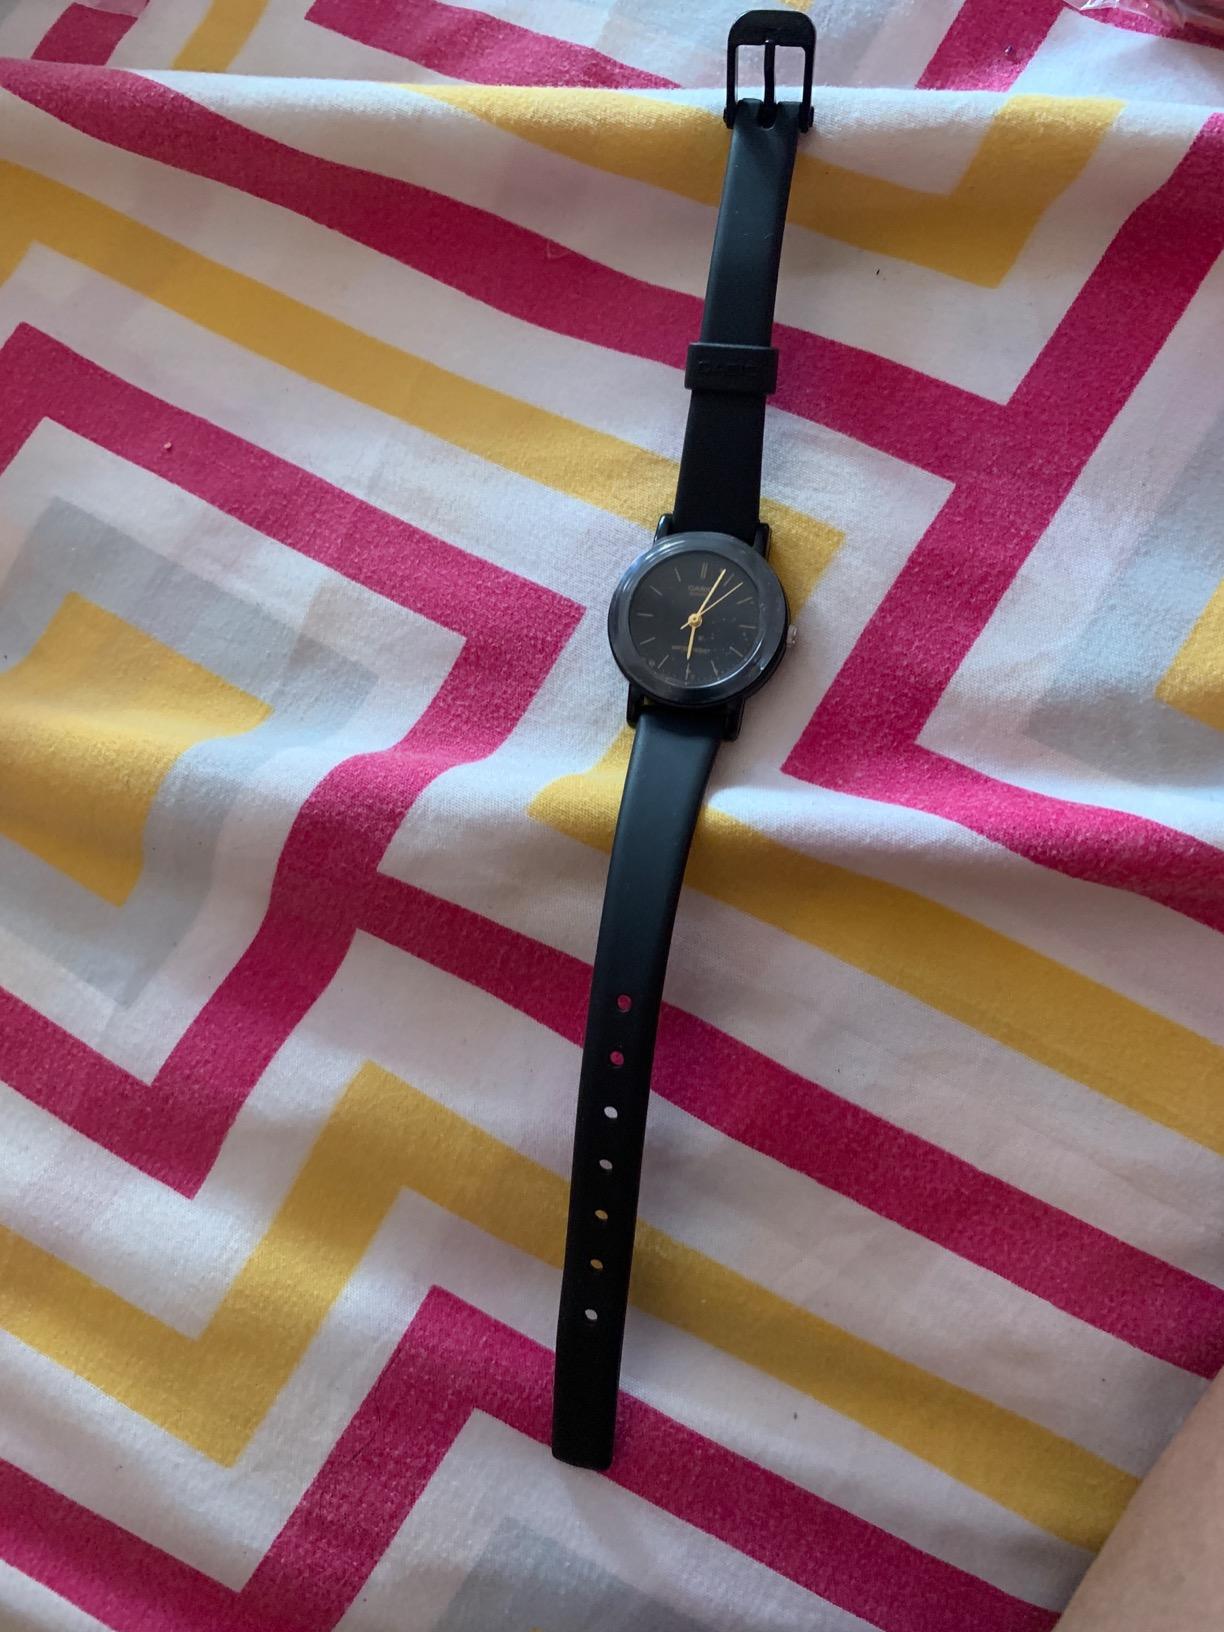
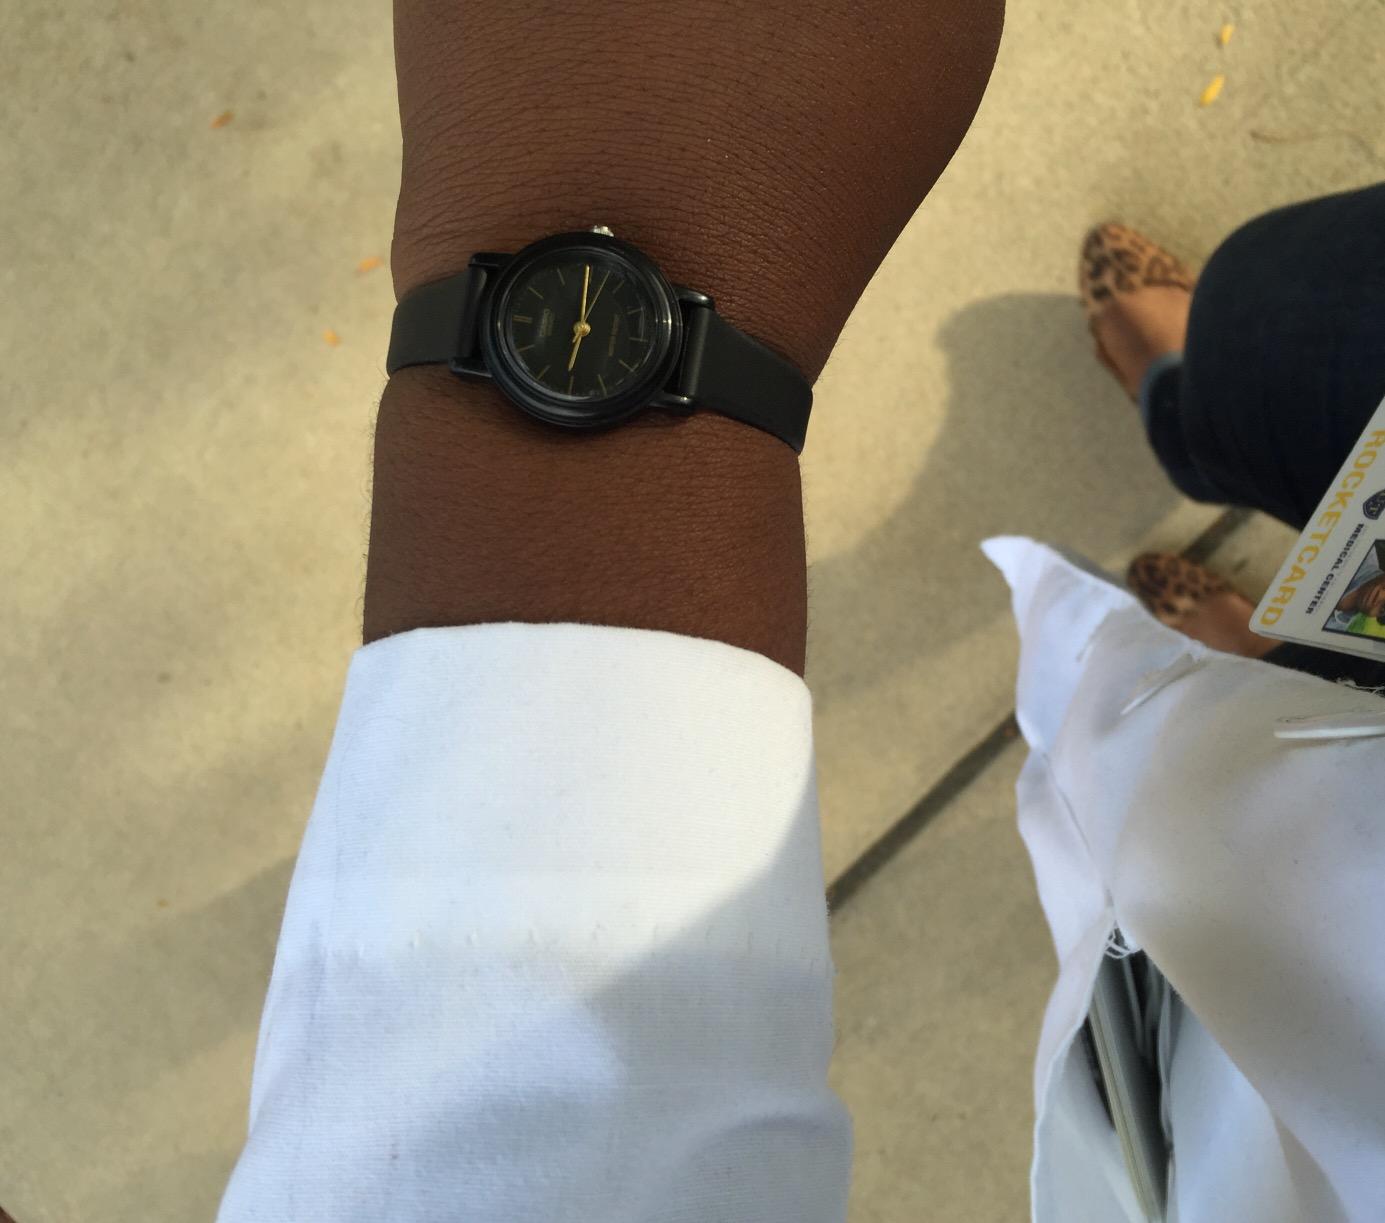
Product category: accessories_watch
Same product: yes